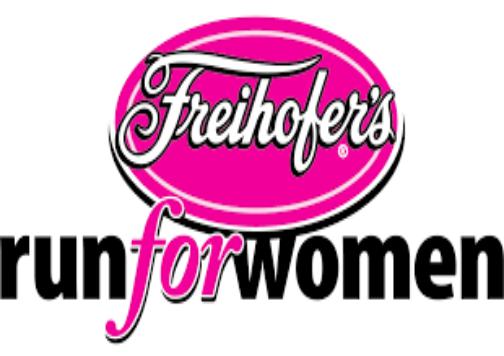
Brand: Freihofers
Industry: Food